Cowal

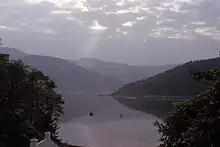
View of northern Cowal from the far side of Loch Long, showing the mouth of Loch Goil

Cowal's underlying geology is made up largely of resistant metamorphic rocks, but south of the Highland Boundary Fault part of the Toward peninsula is composed of sedimentary rocks. The landscape is mountainous, the high ground dominated by moorland, peat mosses and the forest that often extends down the sides of the sea lochs to the water's edge. The acreage of improved farmland is small. Most land is owned by estates or the Forestry and Land Scotland except in the more settled areas.